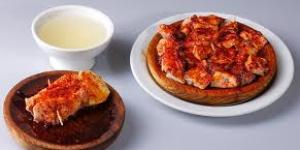
pintxo de pulpo